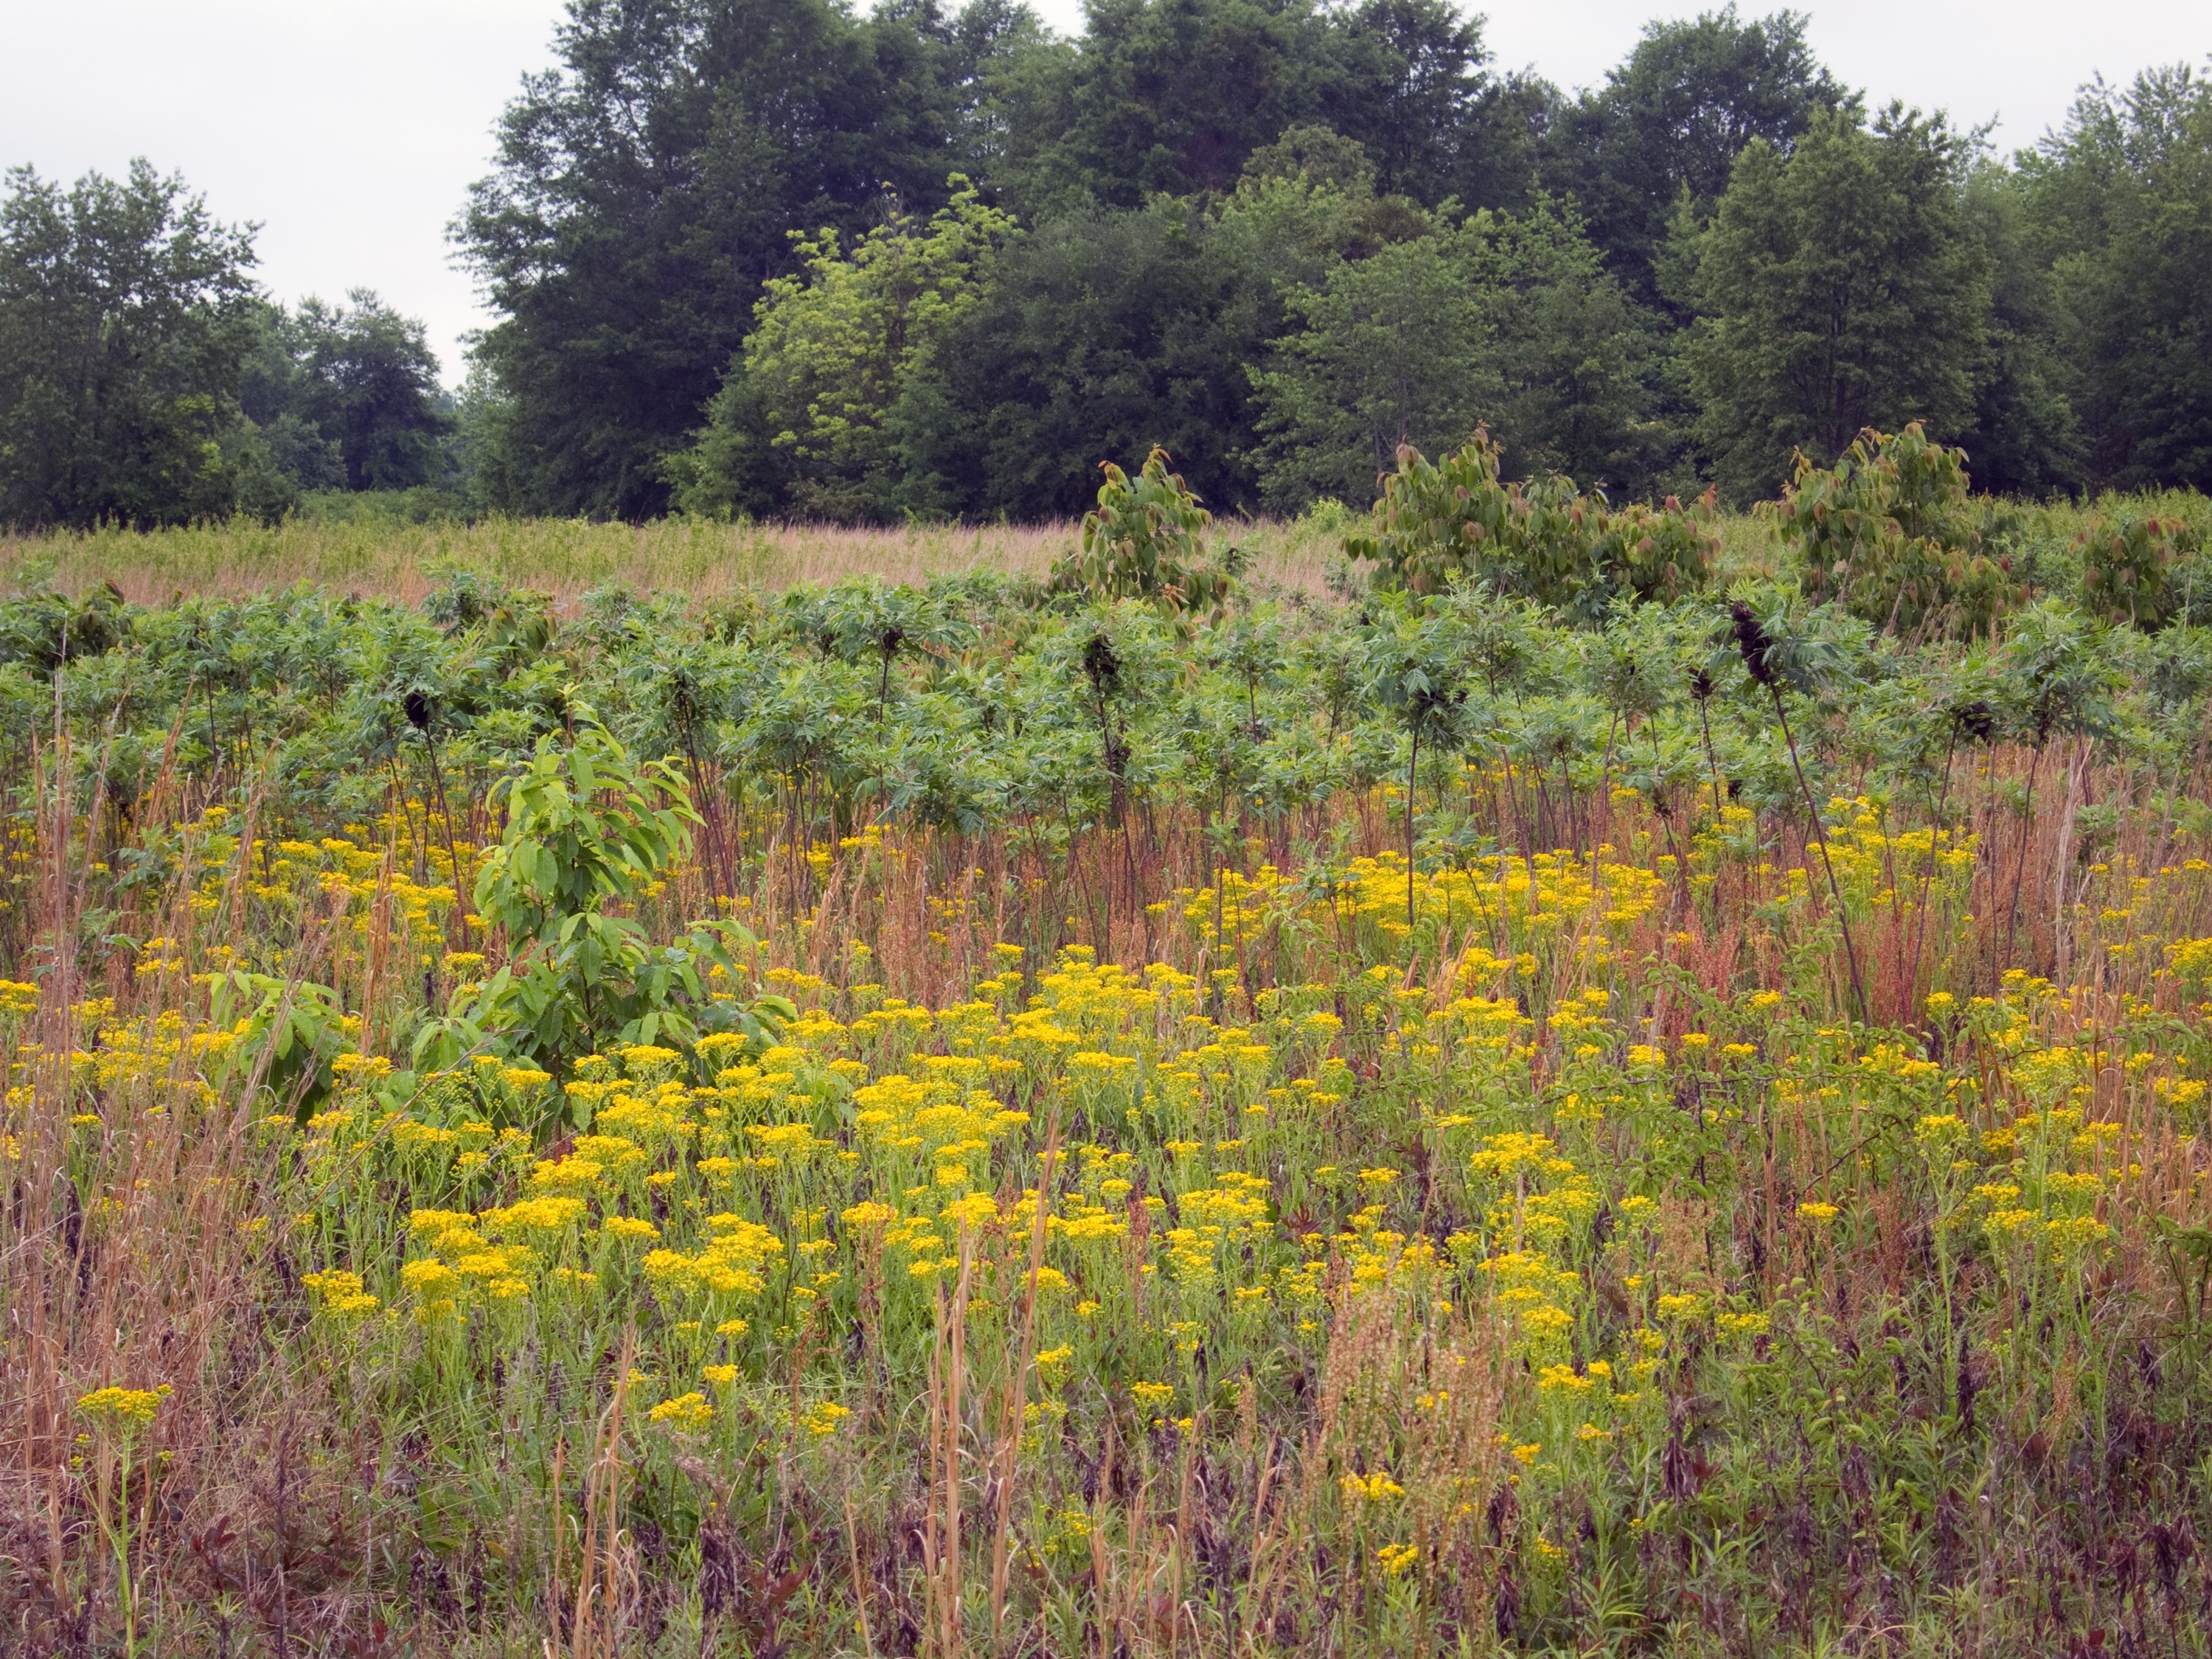
tree, forest, wilderness, plant, trail, field, meadow, prairie, leaf, flower, pasture, autumn, flora, wildflower, trees, grassland, vegetation, shrub, wetland, bog, woodland, habitat, ecosystem, sumtersc, rural area, nature reserve, biome, natural environment, temperate broadleaf and mixed forest, shrubland